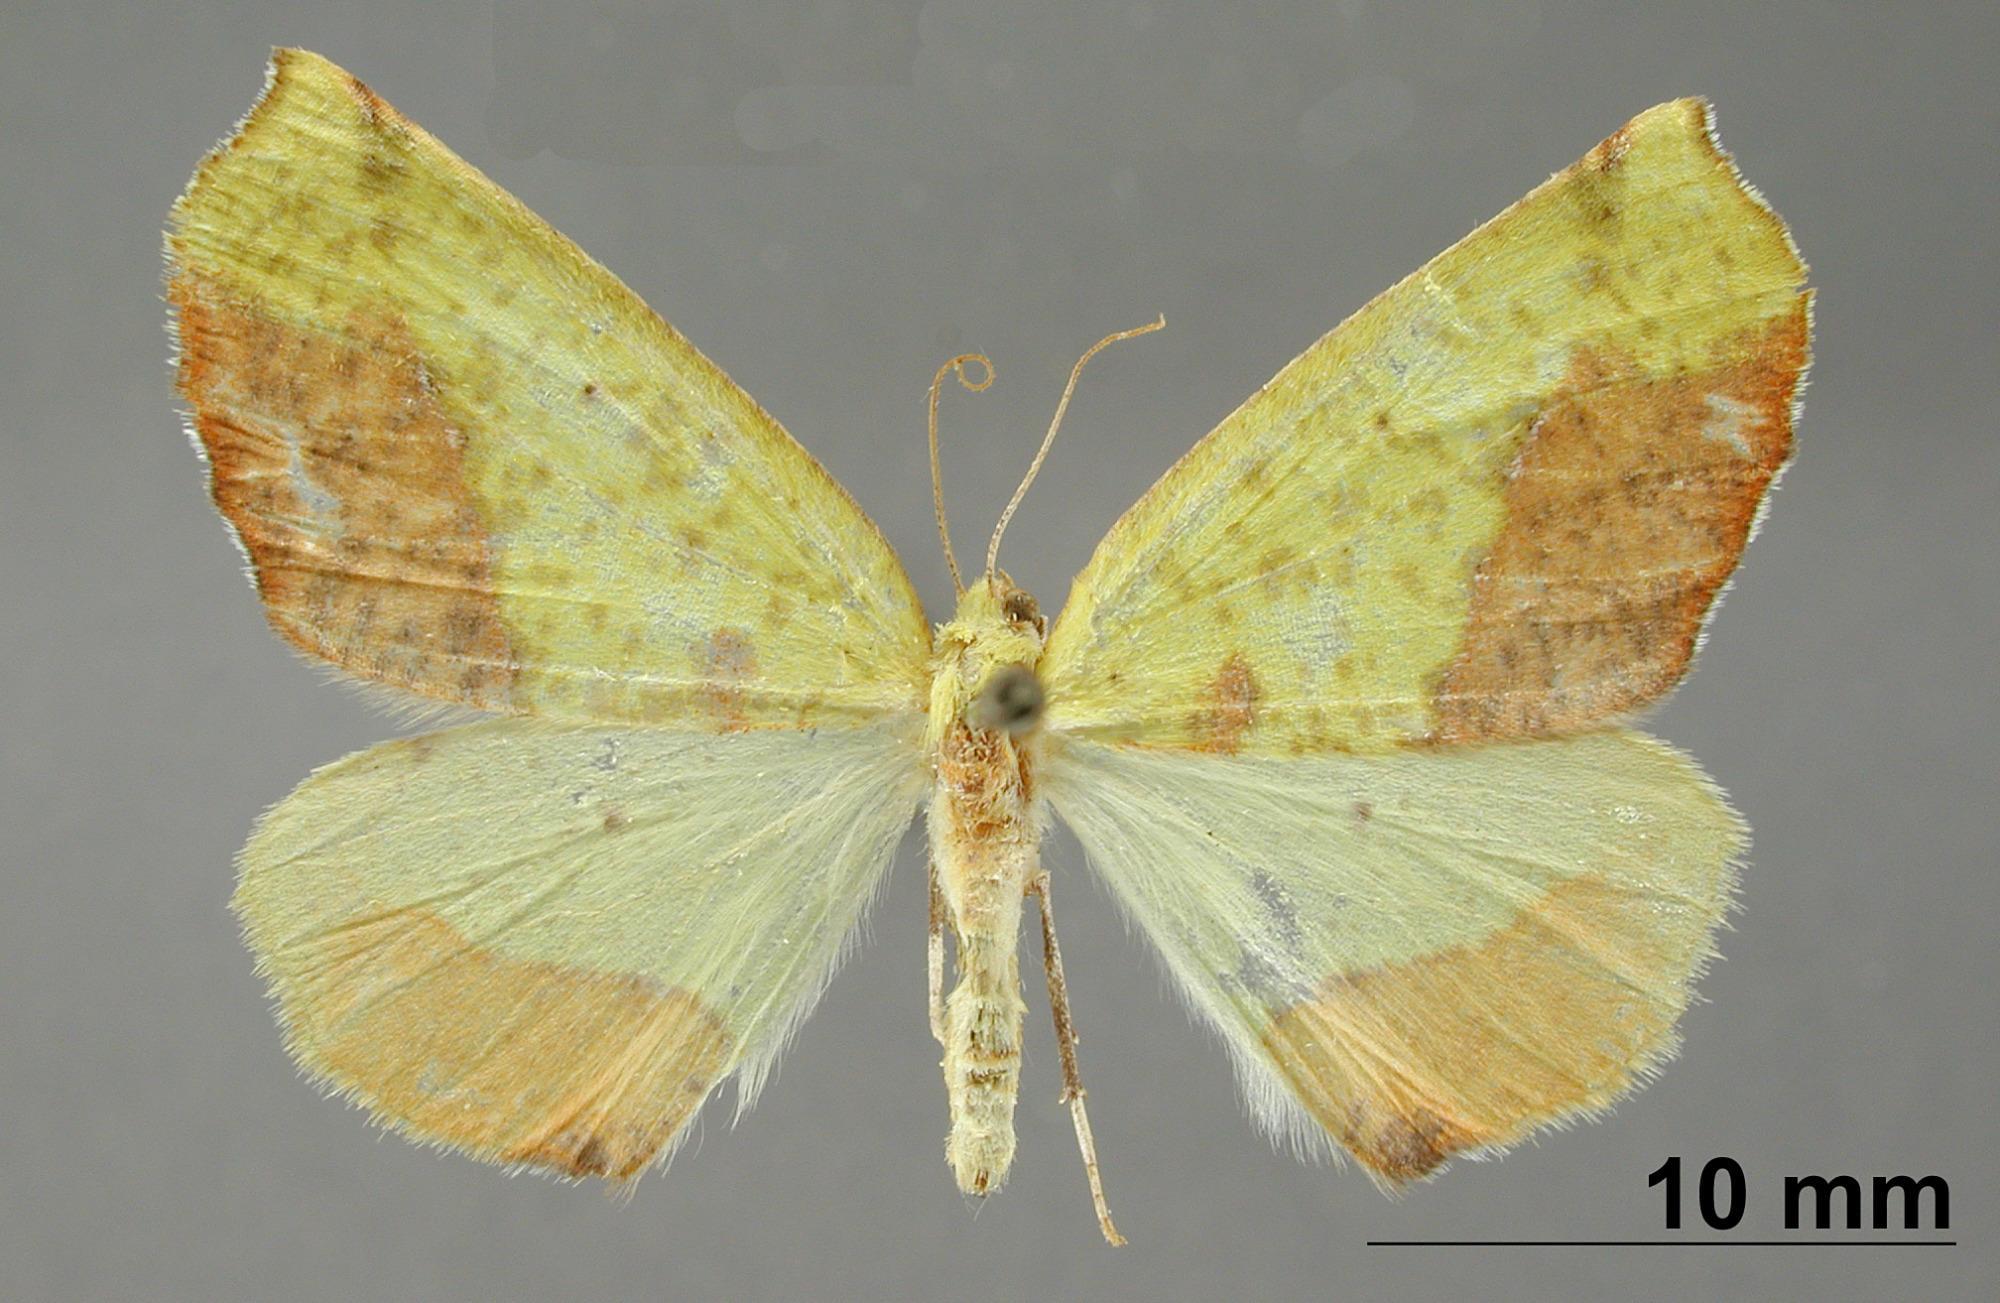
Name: Sicya mexicola
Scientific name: Sicya mexicola Dyar, 1922
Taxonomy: Animalia, Arthropoda, Insecta, Lepidoptera, Geometridae, Ennominae
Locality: Mirador, Mexico, Mexico